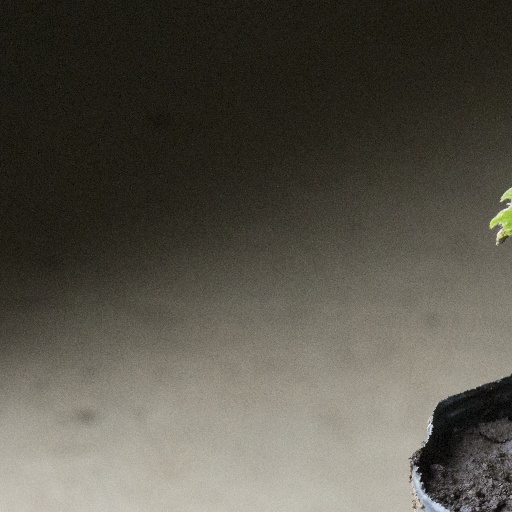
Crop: soybean